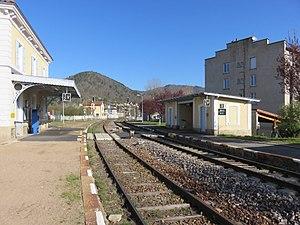
Vue des rails direction Saint-Étienne (nord) et de la gare de Vorey, en Haute-Loire.
La gare de Vorey est une gare ferroviaire française de la ligne de Saint-Georges-d'Aurac à Saint-Étienne-Châteaucreux, située sur le territoire de la commune de Vorey-sur-Arzon, à 500 mètres du centre bourg, dans le département de la Haute-Loire en région Auvergne-Rhône-Alpes.
Vorey, appelé dans sa forme longue Vorey-sur-Arzon, ou Vorèi en occitan, est une commune française située dans le département de la Haute-Loire en région Auvergne-Rhône-Alpes.